Californios

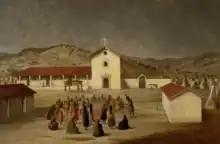
Mission San Francisco Solano was the last Californian mission to be founded, in 1823 in Sonoma.

In response to the Mexican resistance to the American population, white miners called for something to be done about the "Sonoran" miner "problem". In response, in 1850, the Californian government introduced a tax on foreign miners who were working plots, called the Foreign Miners' Tax Law. The claimed purpose of the tax was to fund the government's efforts to protect the foreign workers. There are conflicting reports on the amount of the tax ranging from $20 to $30 per month.